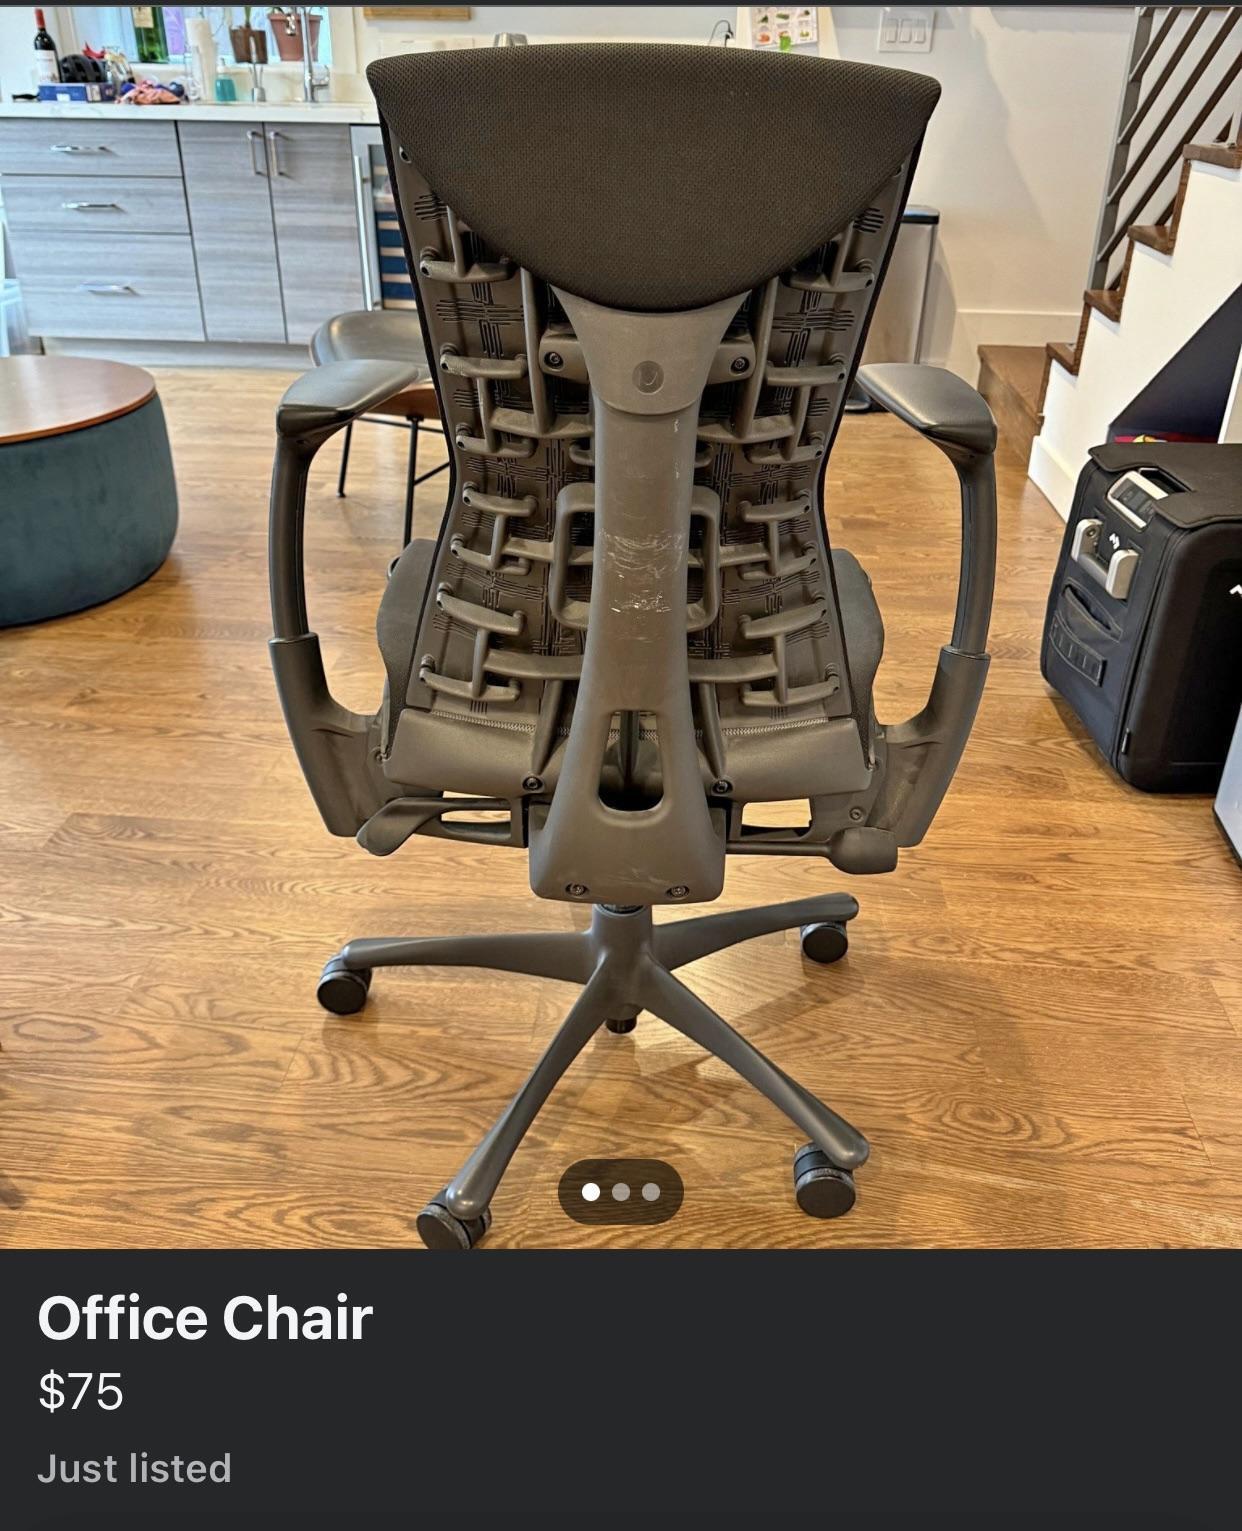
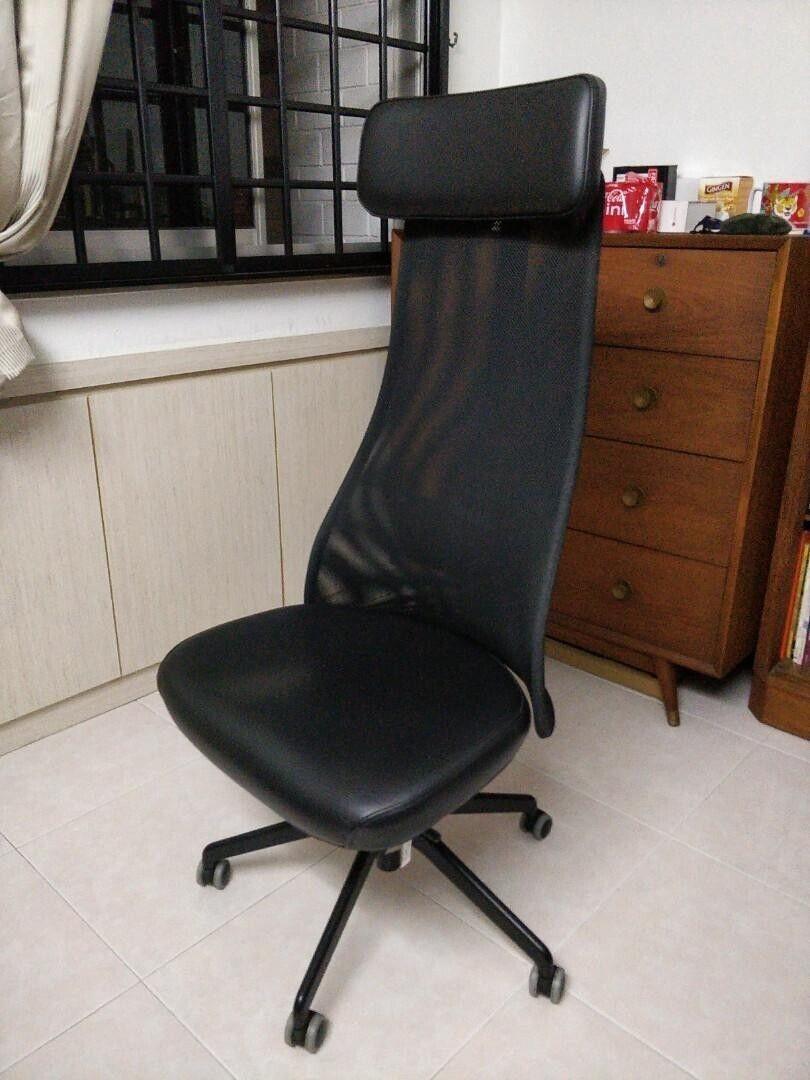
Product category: items_chair
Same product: no